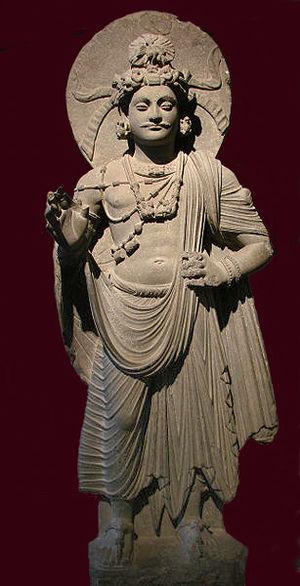
Bodhisattva Debout. Pakistan, art du Gandhâra, site de Shahbaz-Garhi. Époque Kouchane, Ier-IIIe siècle. Schiste. Hauteur
Le musée national des Arts asiatiques - Guimet, abrégé en MNAAG et appelé encore couramment musée Guimet, est un musée d'arts asiatiques situé à Paris, 6 place d'Iéna, dans le 16ᵉ arrondissement. Conçu, lors de sa rénovation, en 1997, comme un grand centre de la connaissance des civilisations asiatiques au cœur de l’Europe, il présente aujourd'hui, regroupée dans un espace qui leur est dédié, l'une des plus complètes collections d'arts asiatiques au monde.